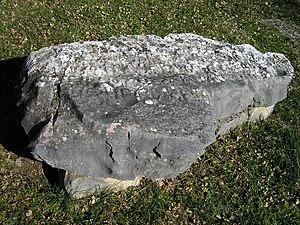
Cet article recense les monuments nationaux situés sur le territoire de la municipalité de Neum en Bosnie-Herzégovine et dans la Fédération de Bosnie-et-Herzégovine. La liste établie par la Commission pour la protection des monuments nationaux compte 7 monuments nationaux inscrits sur la liste principale et 1 monument inscrit sur une liste provisoire.